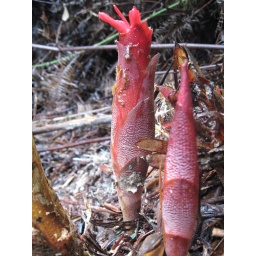
flower at the basal; red in colour, having involucre (a series of bracts beneath or around the flower or the flower cluster).